History of agriculture in the United States

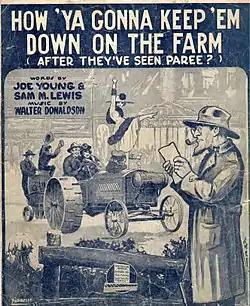
A 1919 sheet music cover

Membership soared from 1873 (200,000) to 1875 (858,050) as many of the state and local granges adopted non-partisan political resolutions, especially regarding the regulation of railroad transportation costs. The organization was unusual in that it allowed women and teens as equal members. Rapid growth infused the national organization with money from dues, and many local granges established consumer cooperatives, initially supplied by the Chicago wholesaler Aaron Montgomery Ward. Poor fiscal management, combined with organizational difficulties resulting from rapid growth, led to a massive decline in membership. By around the start of the 20th century, the Grange rebounded and membership stabilized.